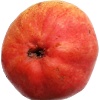
Label: red_pear